Deutsche Reichsbahn (East Germany)

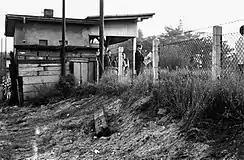
Patchwork conditions on the West Berlin S-Bahn were illustrated in 1969 by this station on the Lichterfelde-Süd Line.

On 9 January 1984, a treaty between the GDR and the West Berlin Senate entered into force and turned over the responsibility for the operation of the S-Bahn in West Berlin to the West Berlin transport authority BVG. The BVG gradually restored much of the S-Bahn service that had been previously reduced. Following the reunification in October 1990, the arrangements were kept until the creation of Deutsche Bahn AG on 1 January 1994 when the new company took over all S-Bahn operations in the Greater Berlin region.